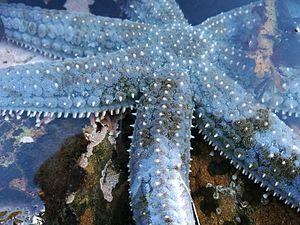
Astrostole est un genre d'étoiles de mer de la famille des Asteriidae.